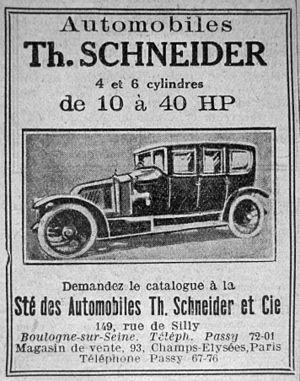
Publicité des automobiles Théodore Schneider. Parue dans Le pays de France, 1ère année, n° 3, page 4, 10 juillet 1914